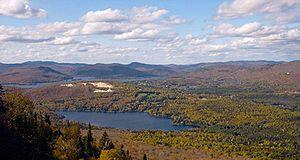
Saint-Donat, appelé aussi Saint-Donat-de-Montcalm, est une municipalité du Québec située dans la MRC de la Matawinie dans Lanaudière.